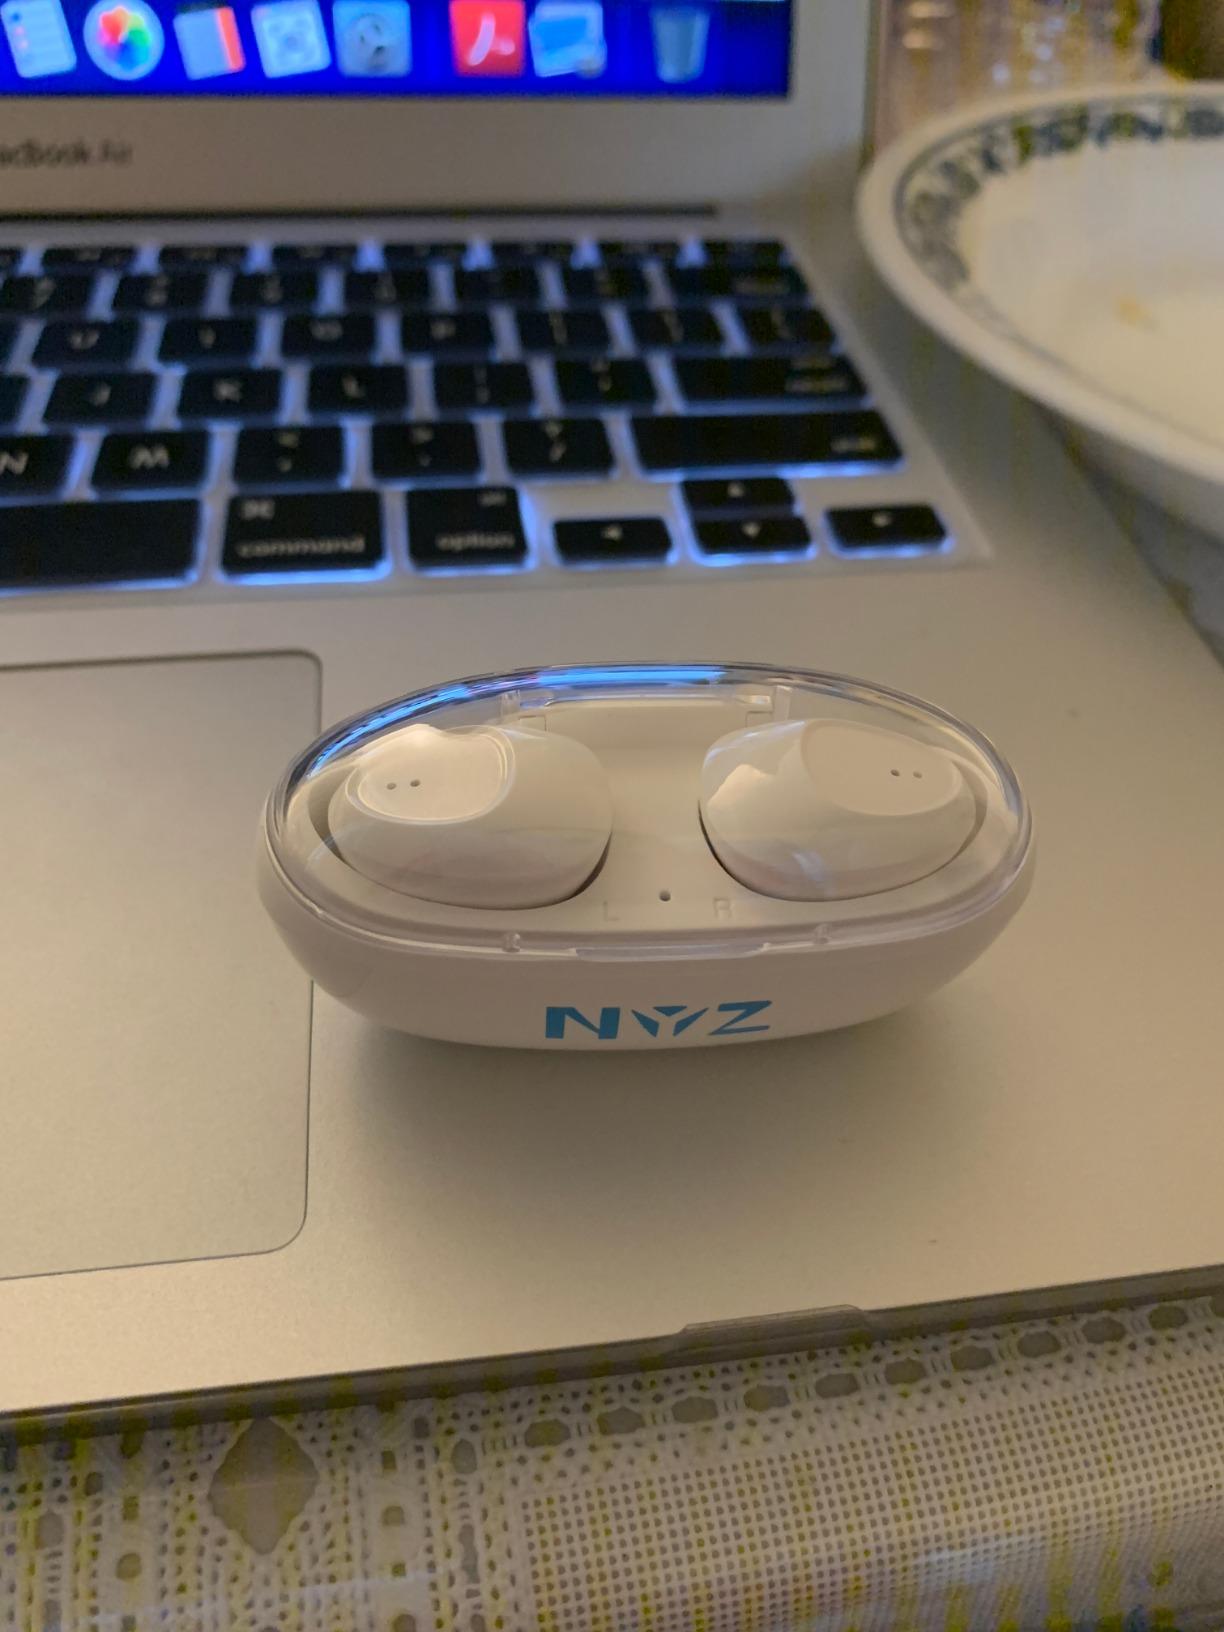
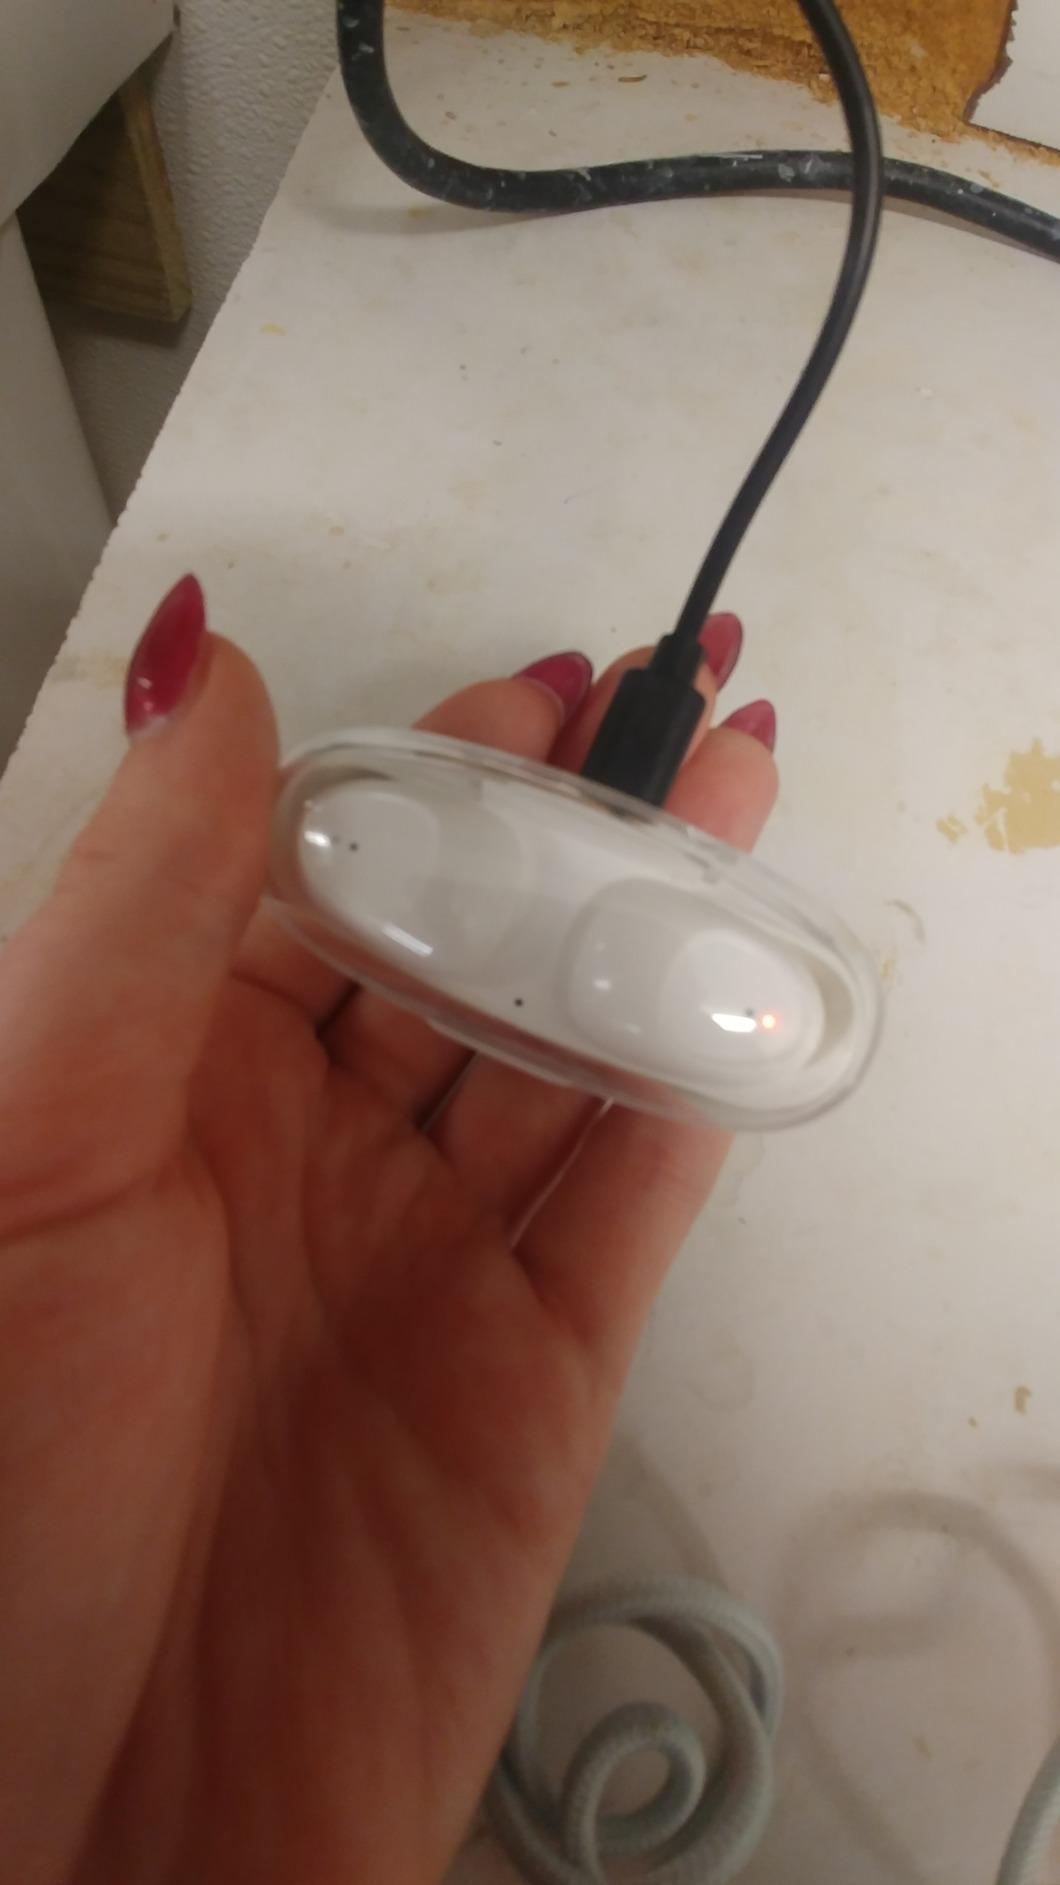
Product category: earbuds
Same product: yes